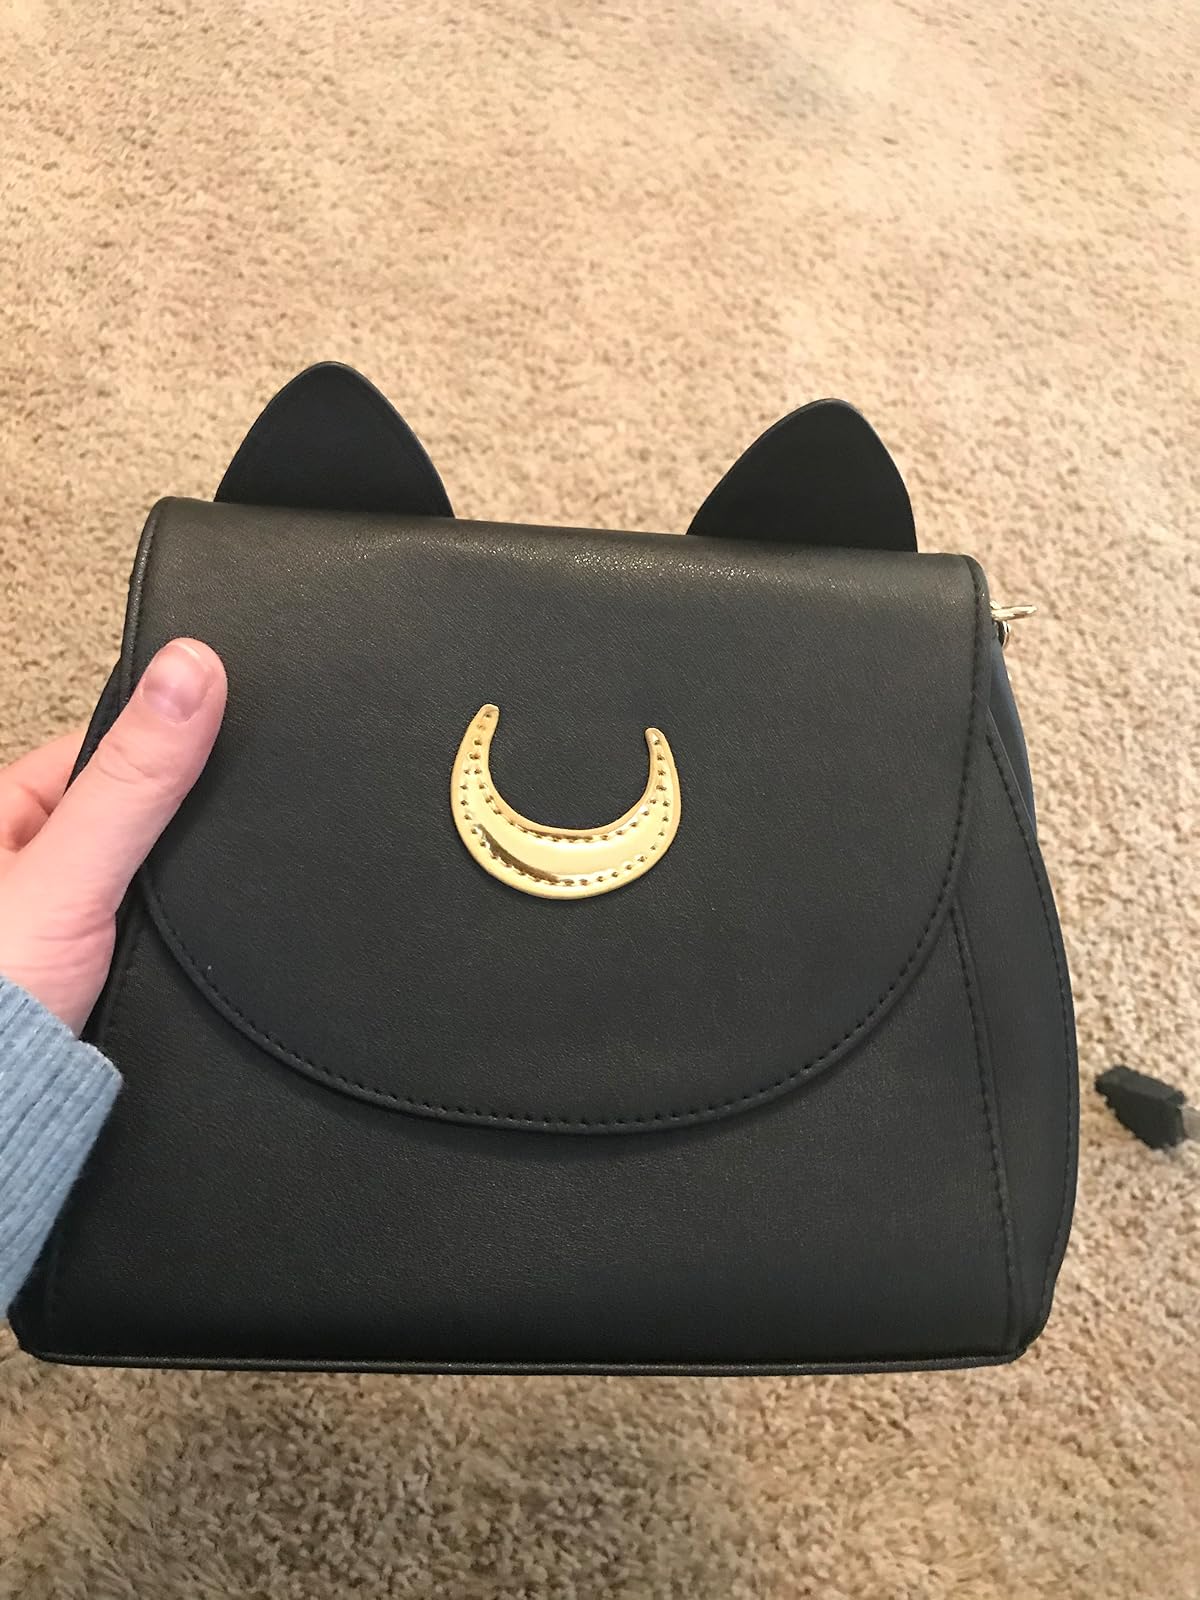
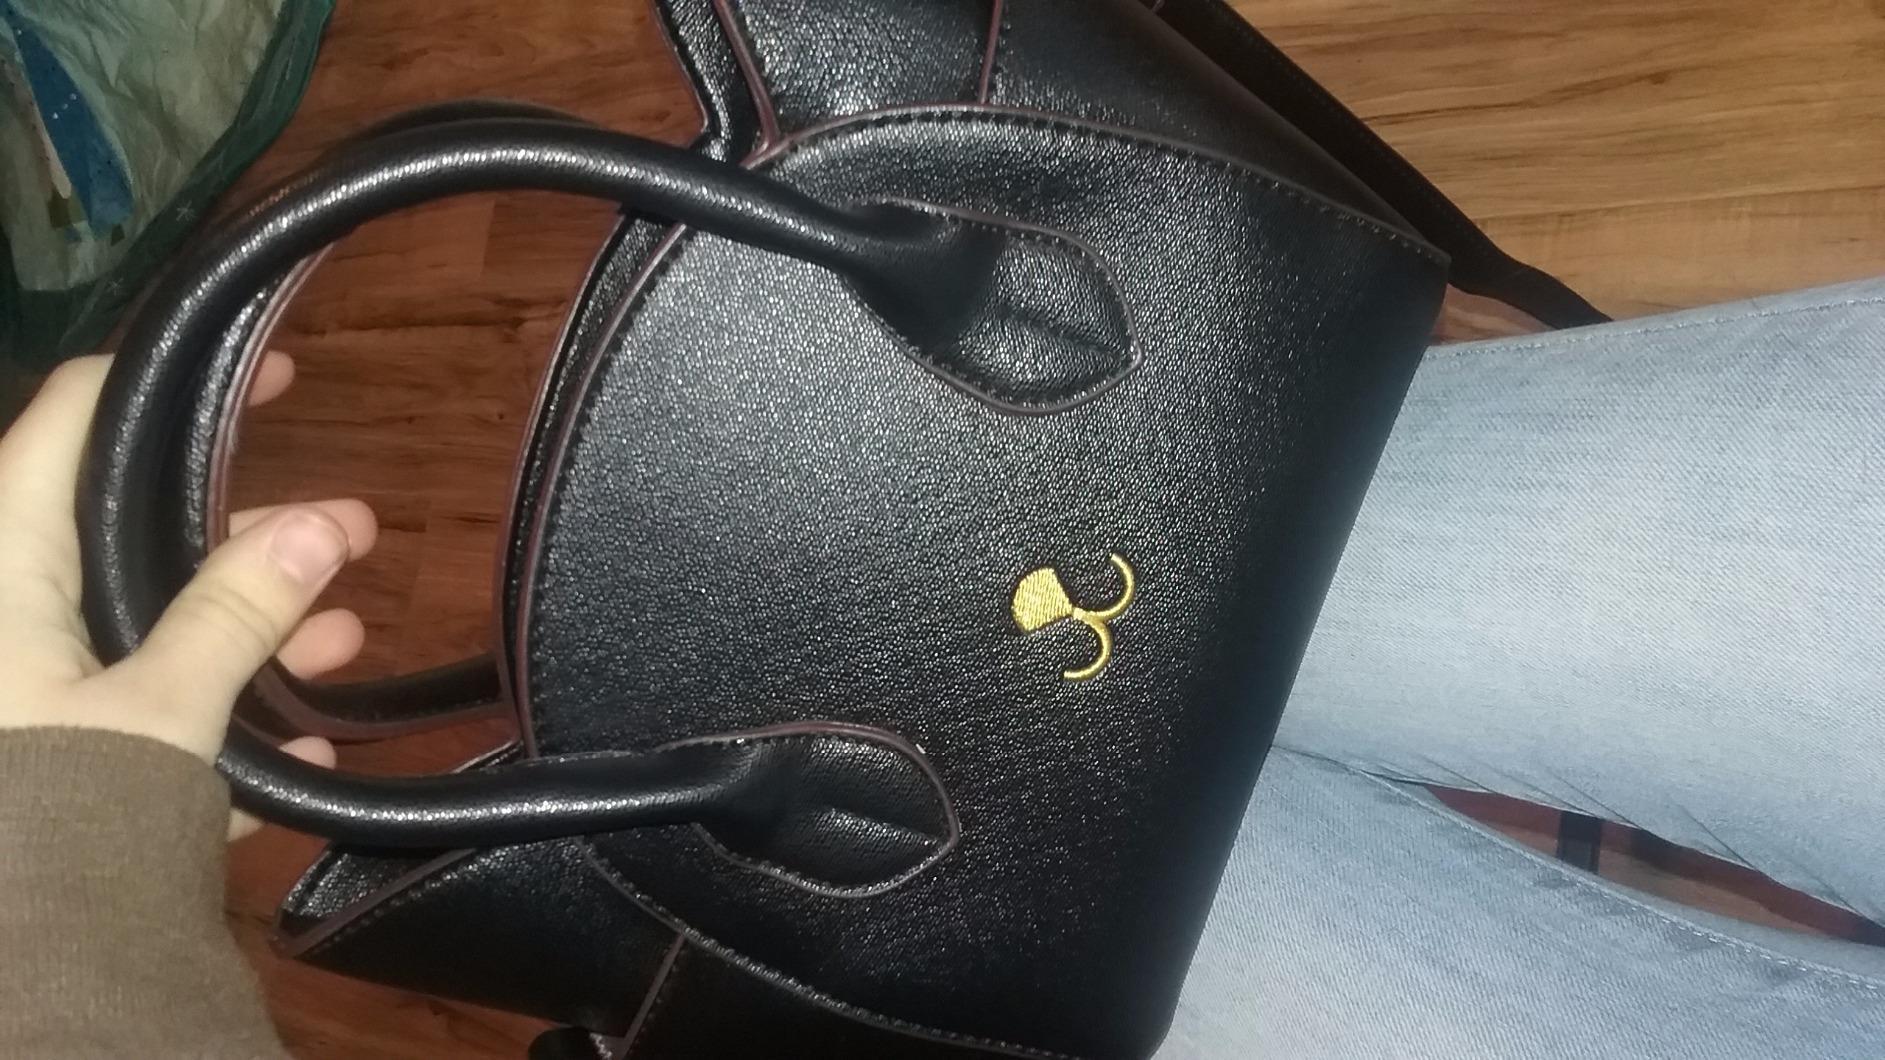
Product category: accessories_handbag
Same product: no